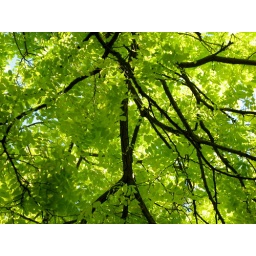
The branches of a golden locust tree in near West 4th Avenue in Kitsilano, Vancouver.June 2006.